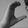
ASL letter: C